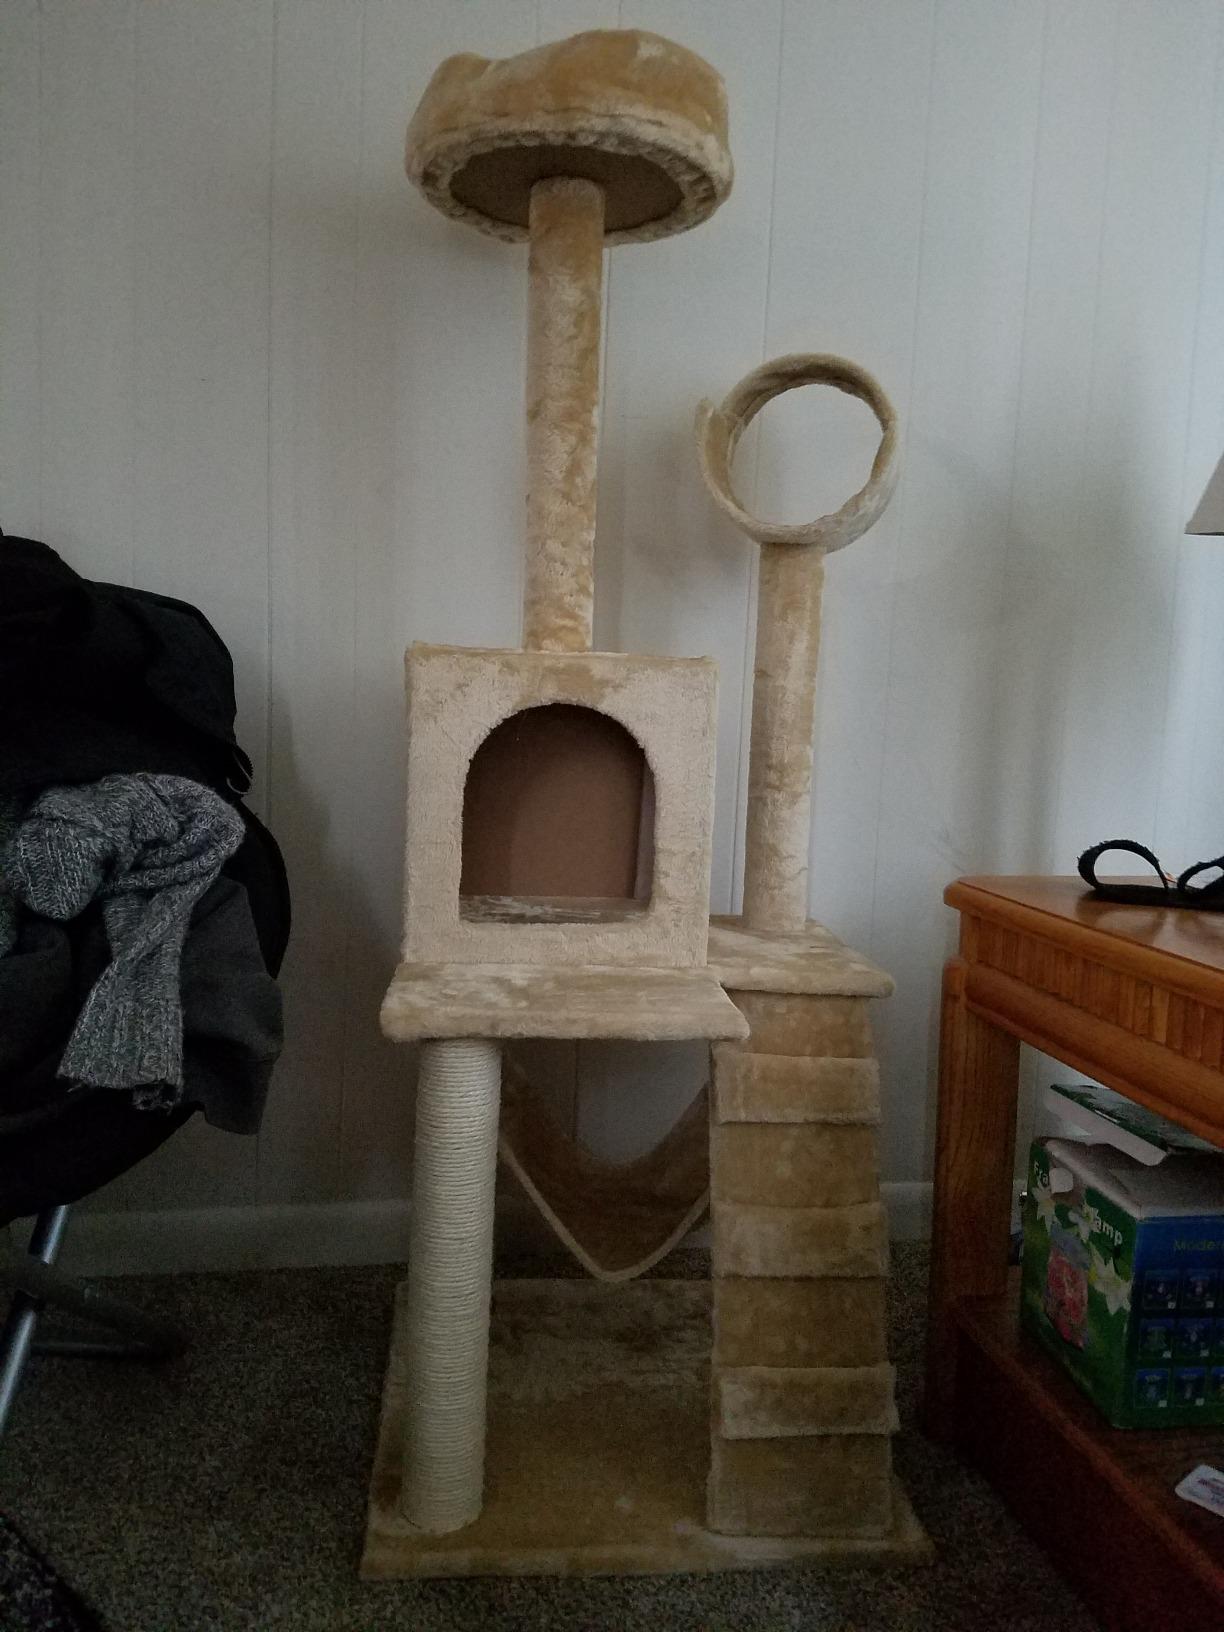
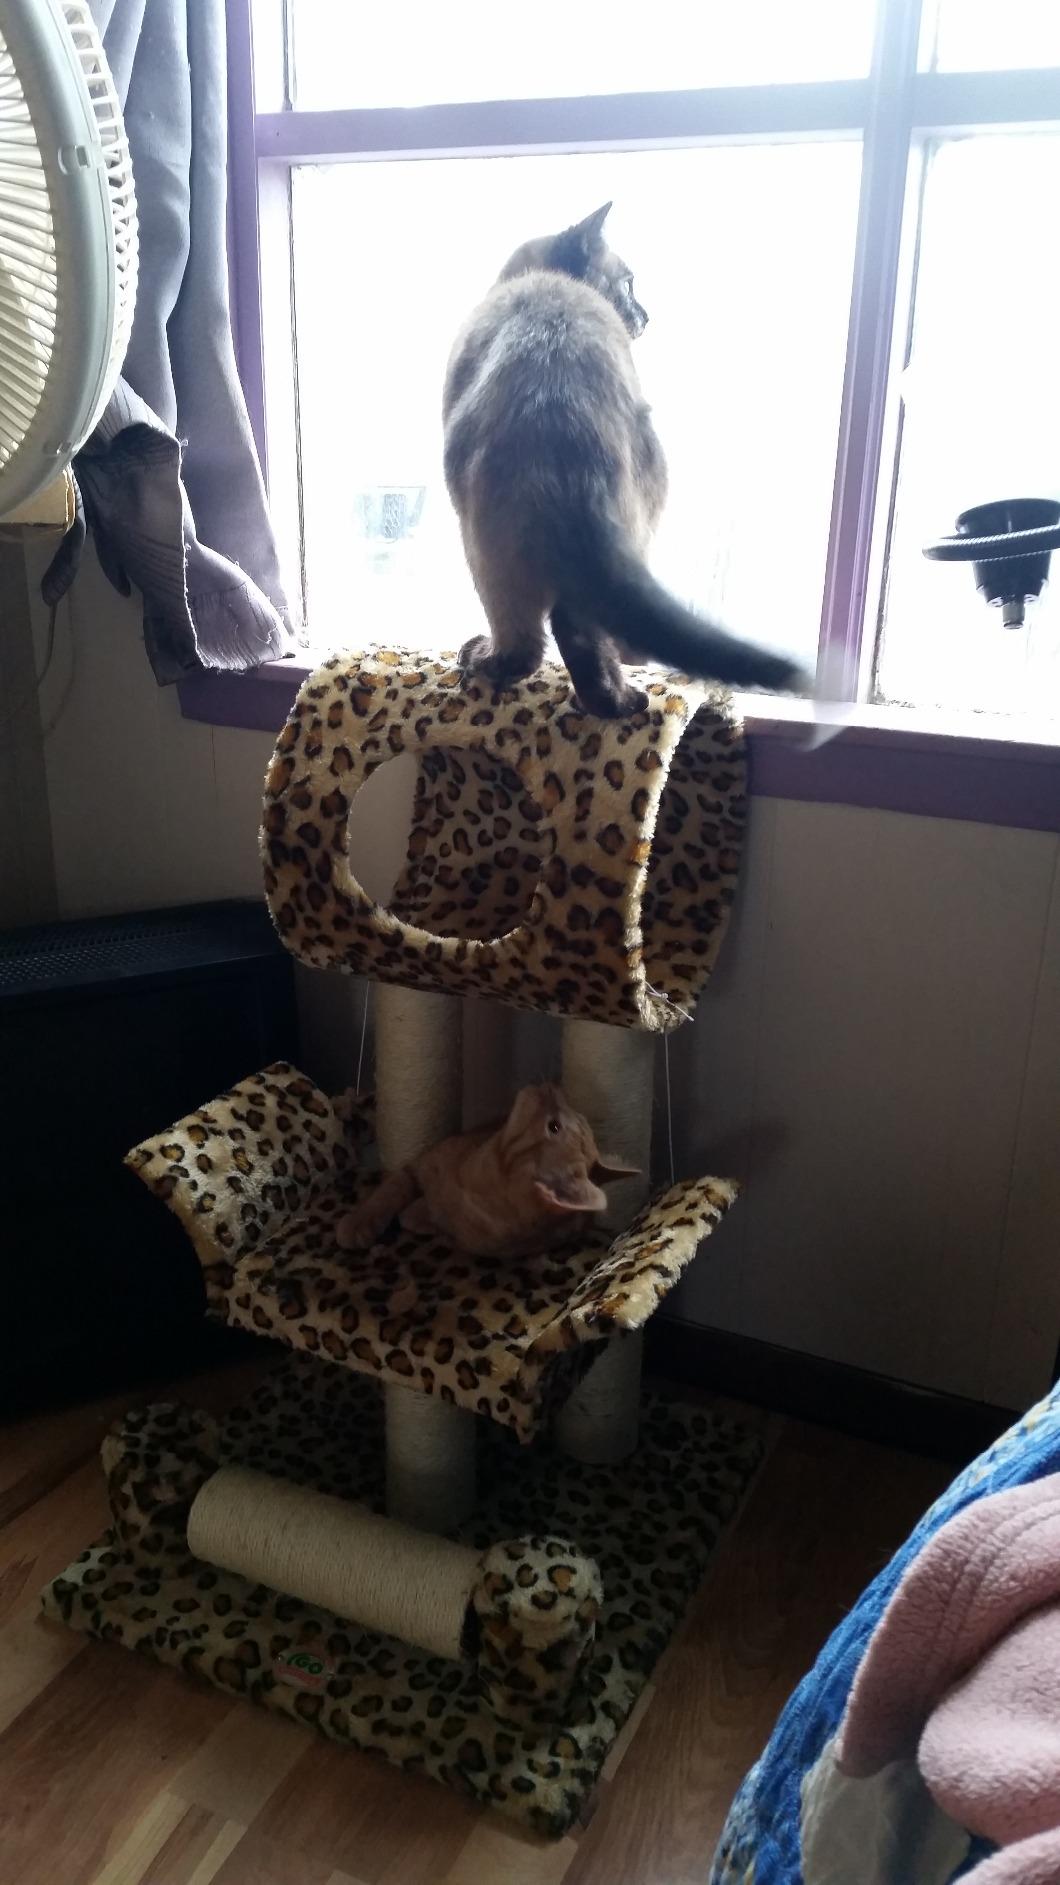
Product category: items_cat tree
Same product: no